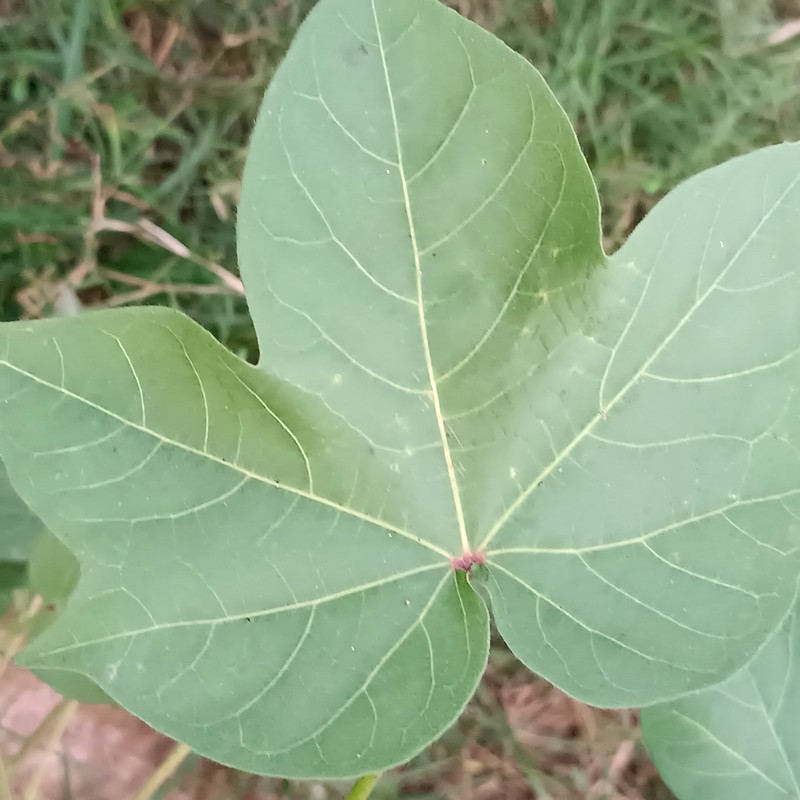
Label: Healthy Leaf